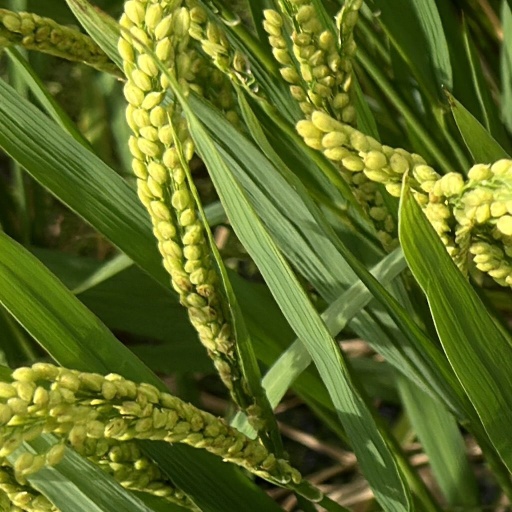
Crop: rice